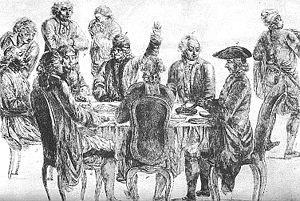
Un café est un établissement où l'on sert des boissons et des repas légers. Ce type d’établissement est parfois joint, en France, à un débit de tabac.
François-Marie Arouet, dit Voltaire, né le 21 novembre 1694 à Paris et mort dans la même ville le 30 mai 1778, est un écrivain, philosophe et homme d'affaires français qui a marqué le XVIIIᵉ siècle.